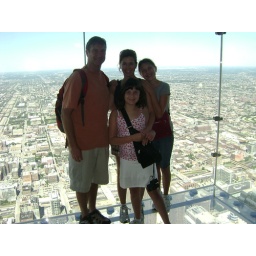
Standing in a glass box on top of the Sears Tower 1400 ft in the air.....very scary!!!!